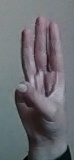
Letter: thaa